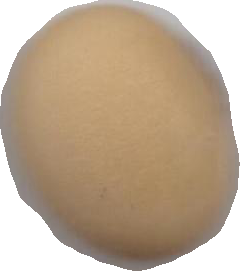
Variety: Anjasmoro